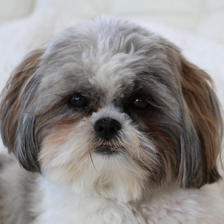
Label: animals